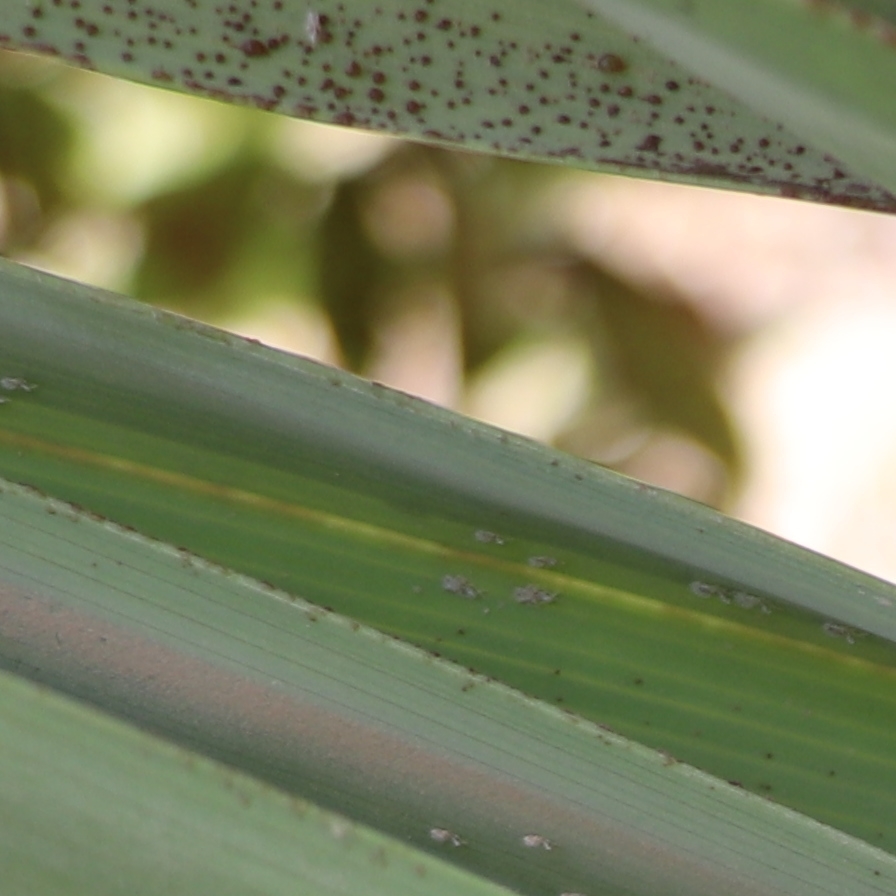
Label: Dubas